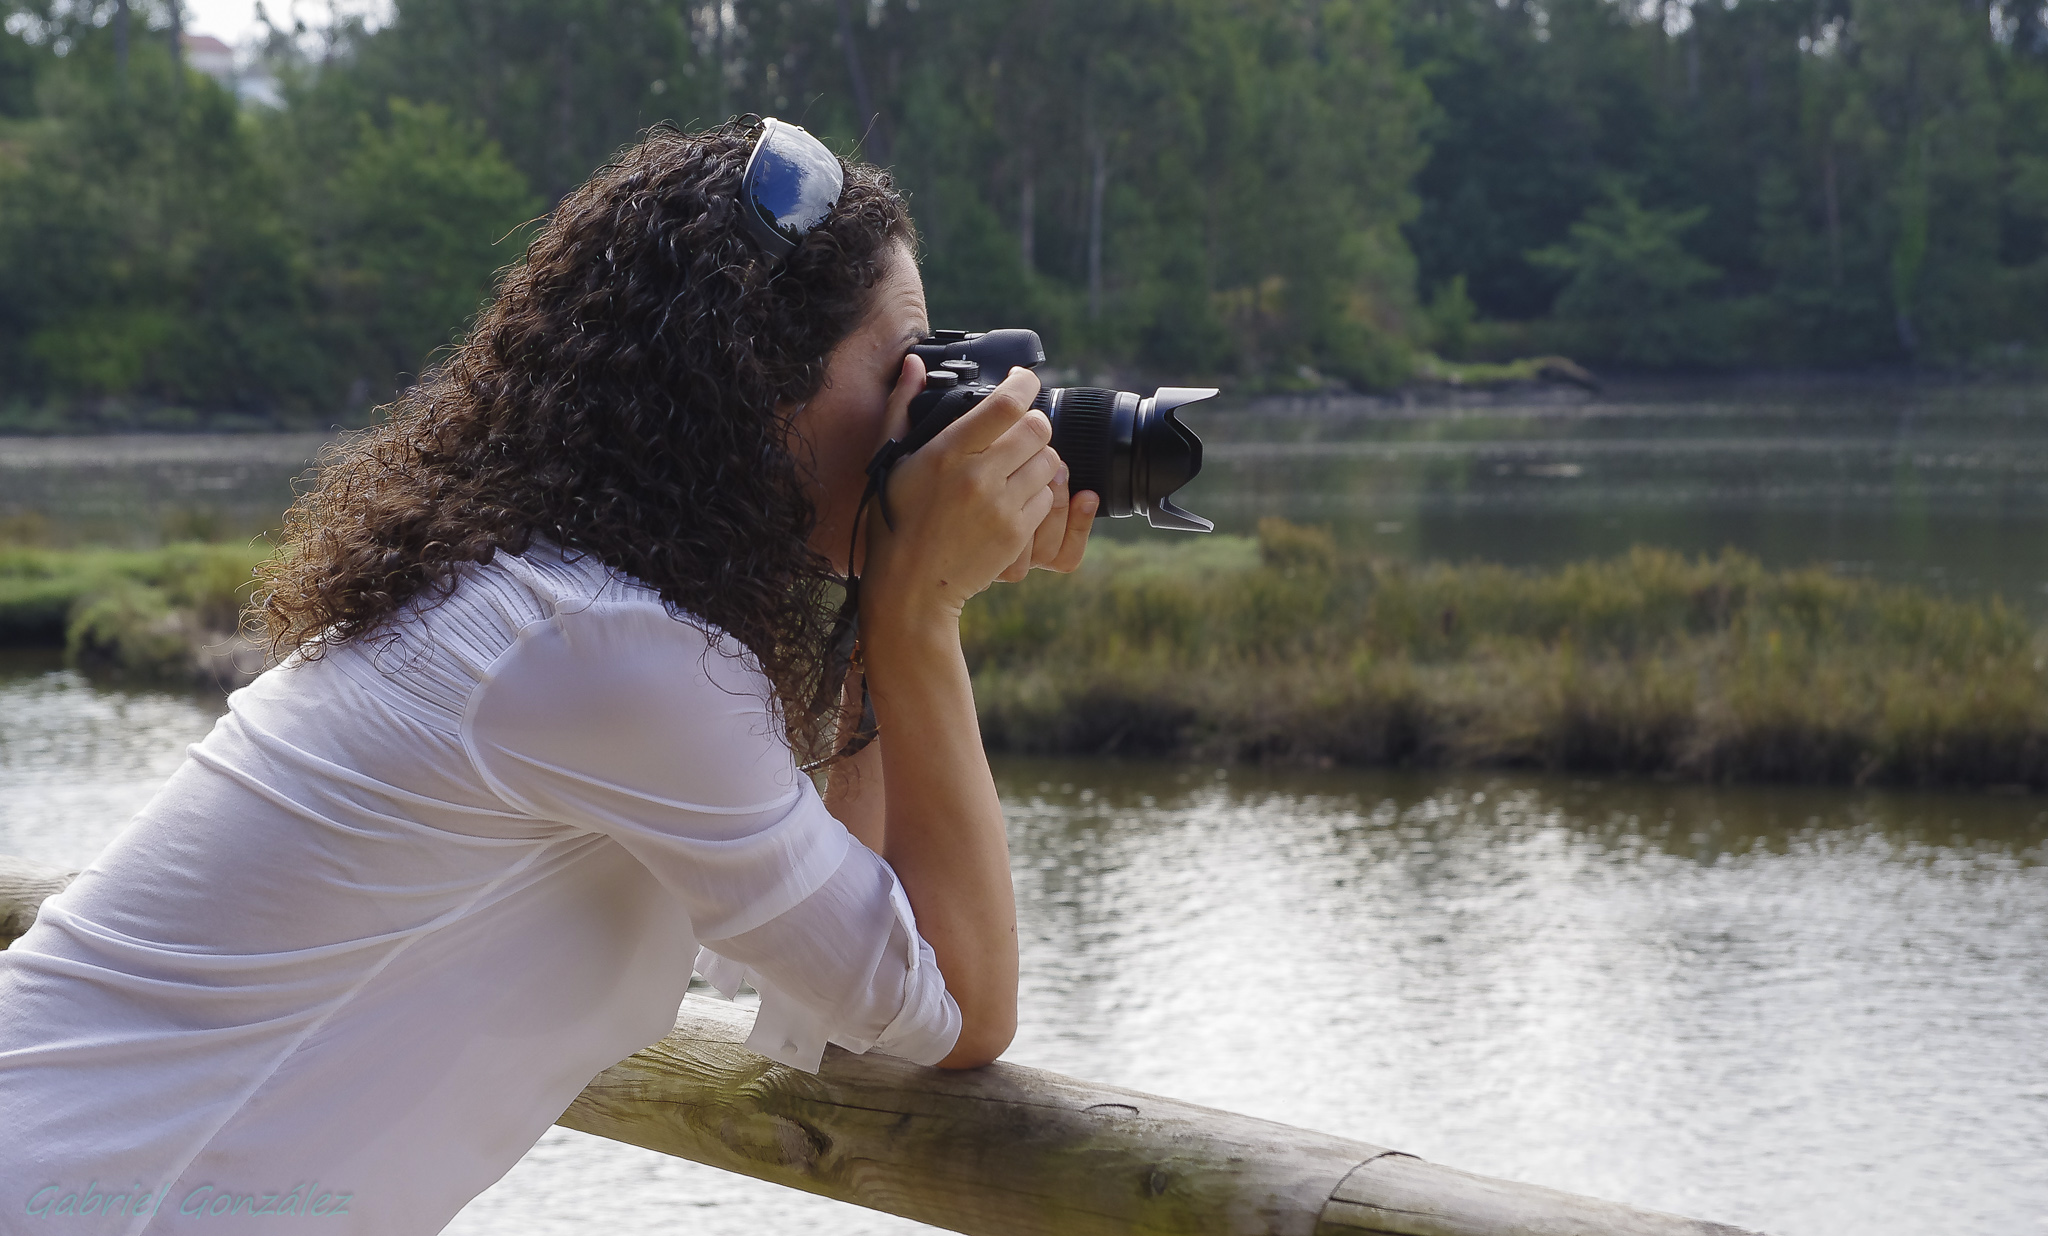
water, romance, photograph, pontevedra, tamron1750, ggl1, gaby1, xovesphoto, varios, some, pentaxk5, gphoto, interaction, cursofotograf a, photo shoot